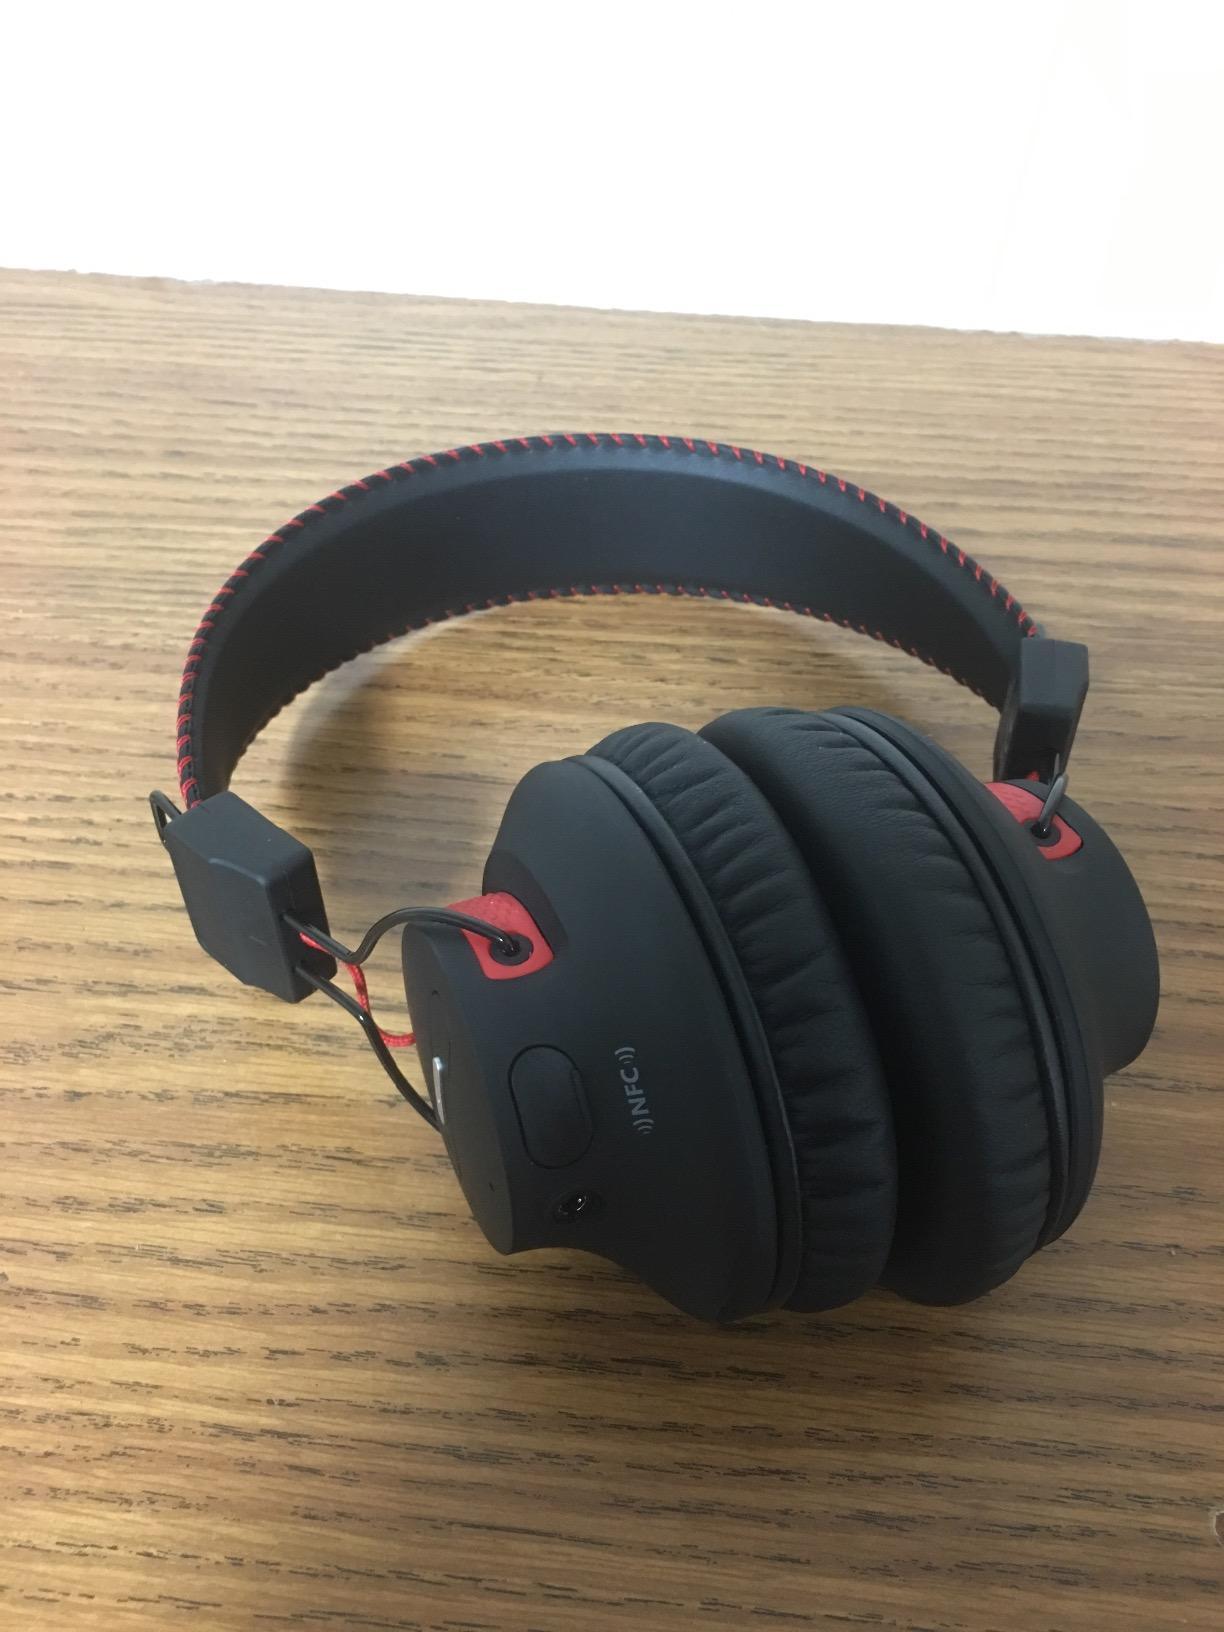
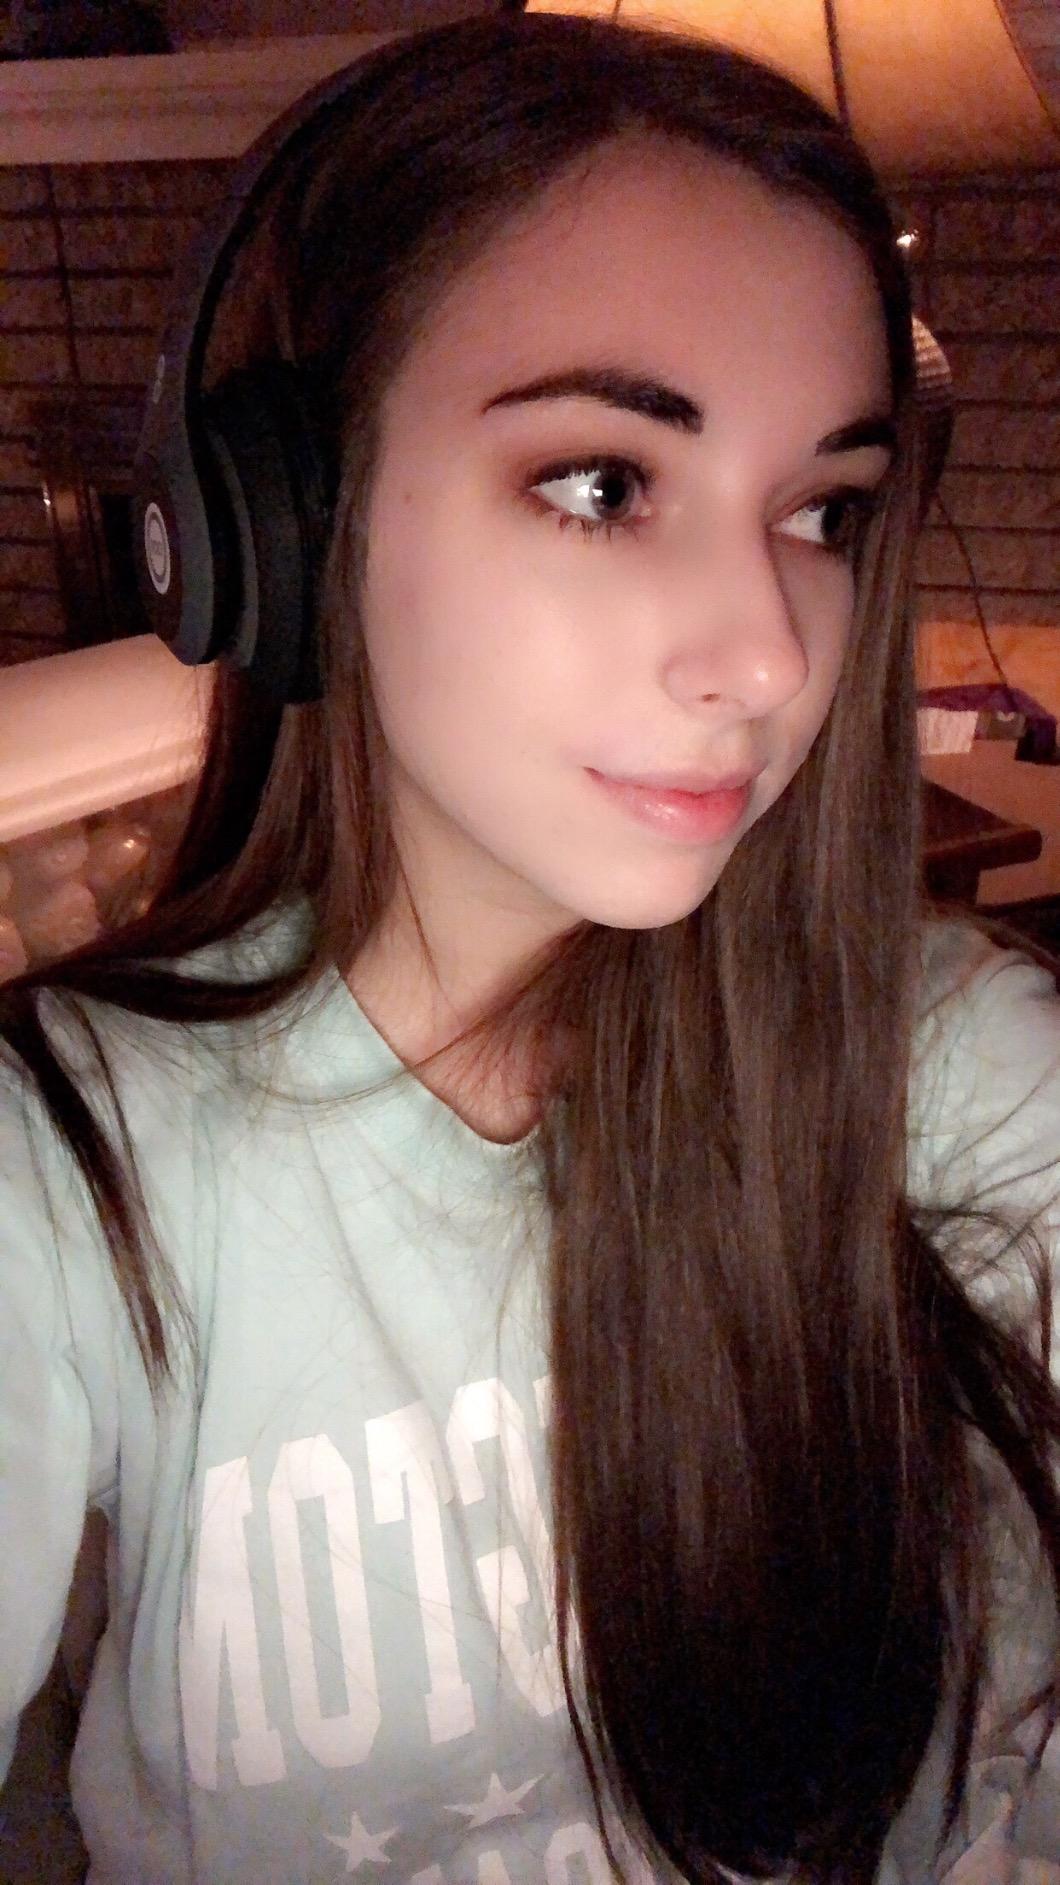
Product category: headphones
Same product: no